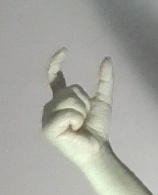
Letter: nun